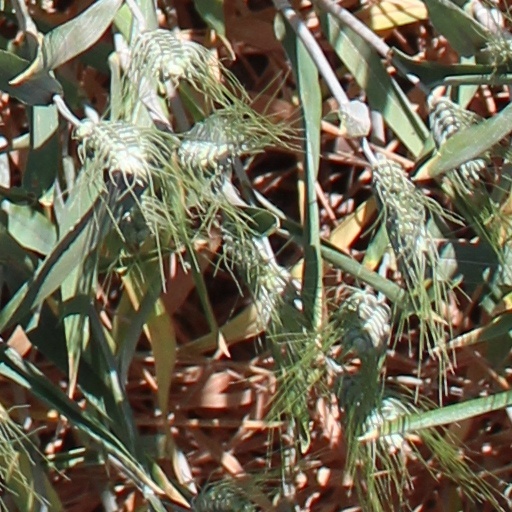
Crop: wheat